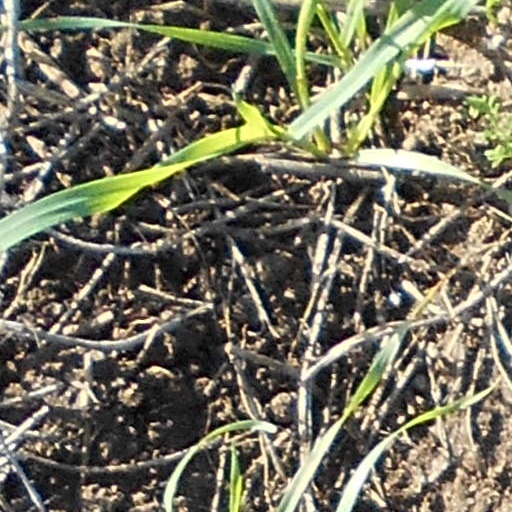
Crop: wheat